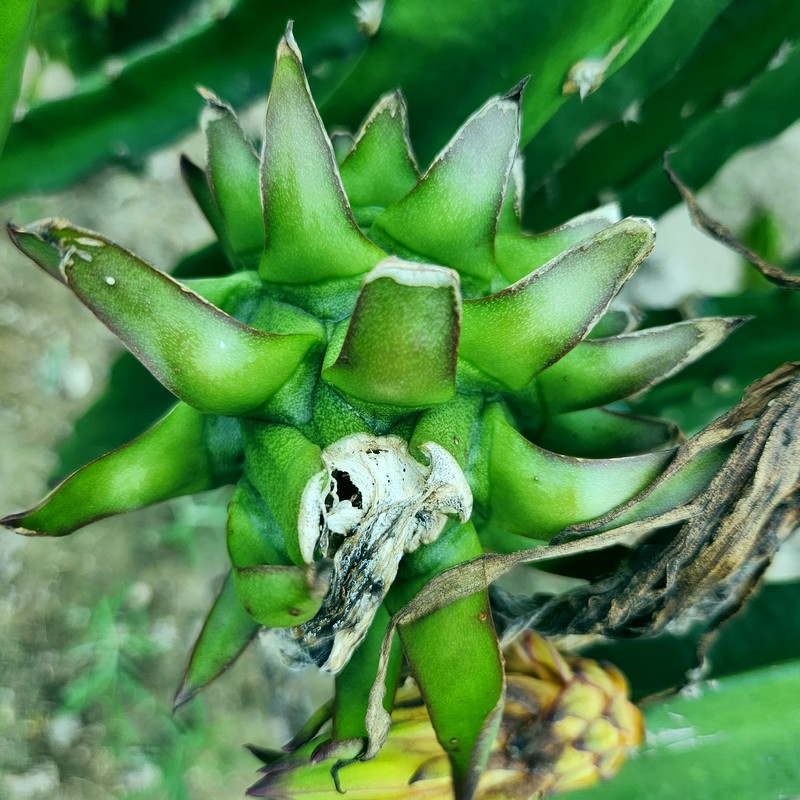
Label: Immature Dragon Fruit